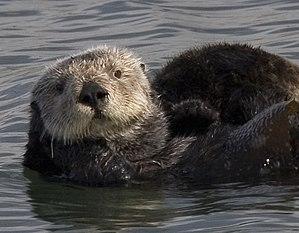
Les Loutres, aussi appelées écureuils d'eau au Québec, sont une sous-famille de mammifères carnivores de la famille des Mustelidés. Il existe plusieurs espèces de loutres, caractérisées par de courtes pattes, des doigts griffus et palmés et une longue queue.